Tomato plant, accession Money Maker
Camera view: vertical (180 deg); turntable rotation: 120 degrees
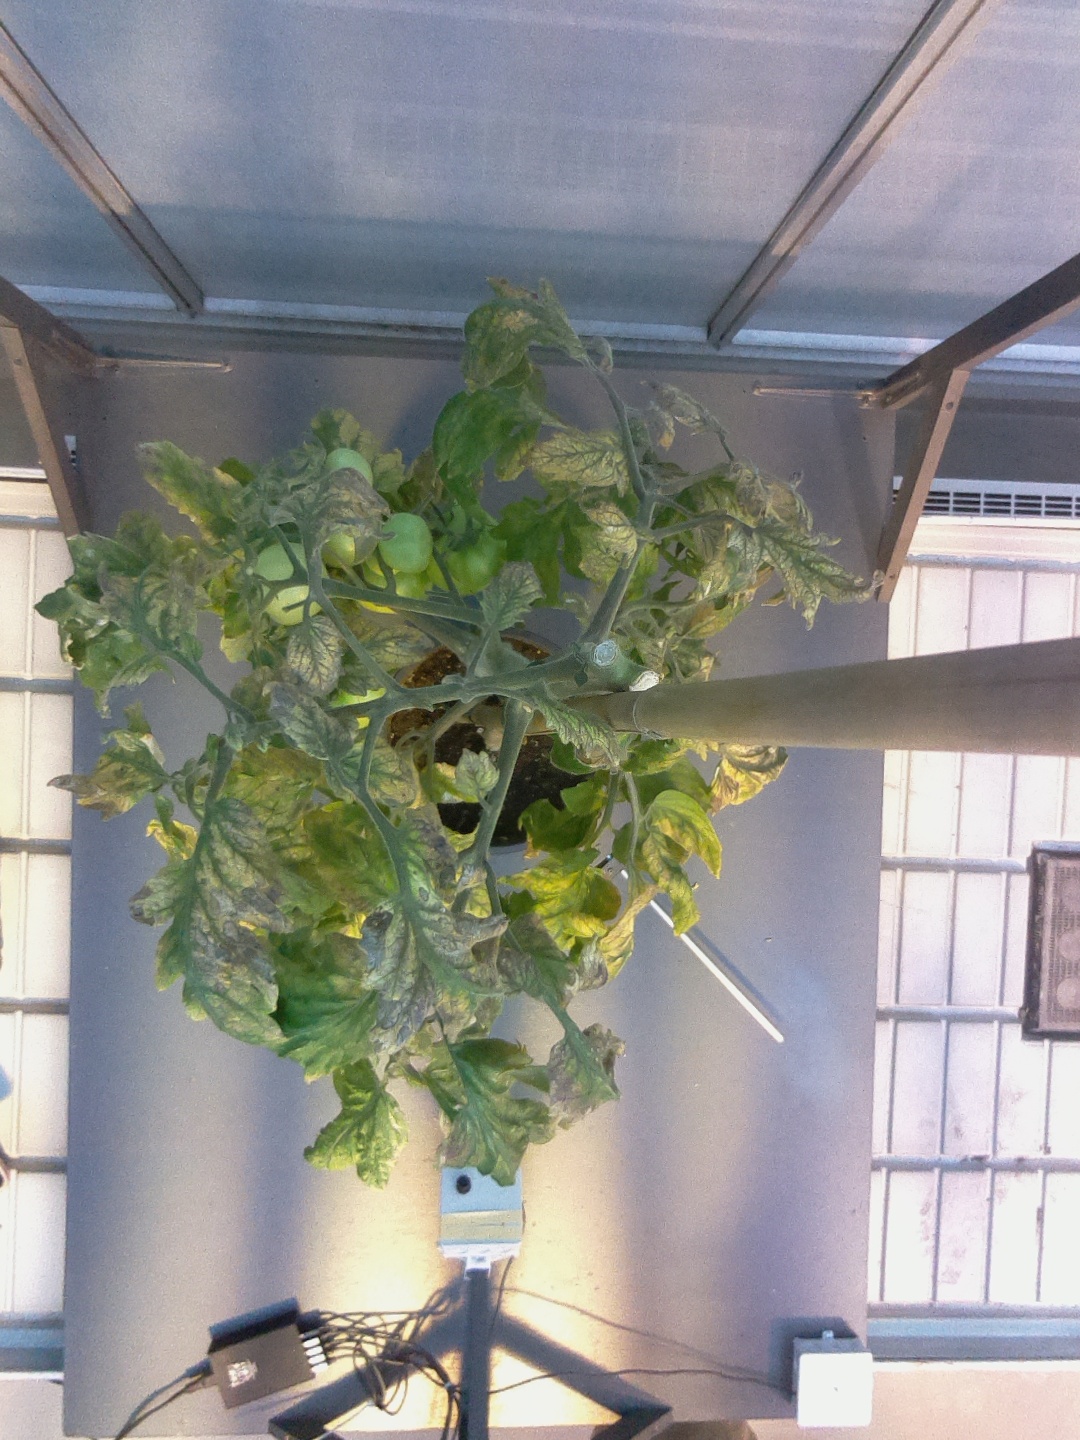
BBCH growth stage 79: 90% -100% of final fruit size